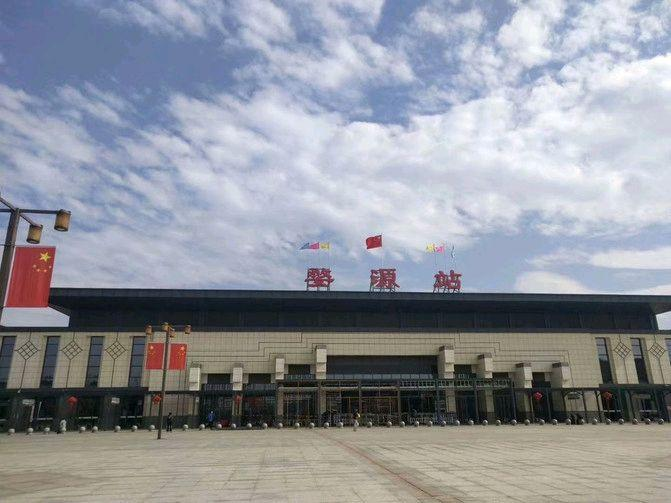
地标名称：婺源站
所在城市：上饶市·婺源县